Barry Bonds

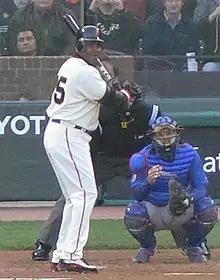
Bonds batting against the Chicago Cubs in 2006

In 2006, Bonds earned $20 million (not including bonuses), the fourth-highest salary in baseball. Through the 2006 season he had earned approximately $172 million during his then 21-year career, making him baseball's all-time highest-paid player. Bonds hit under .200 for his first 10 games of the season and did not hit a home run until April 22. This 10-game stretch was his longest home run slump since the 1998 season. On May 7, Bonds drew within one home run of tying Babe Ruth for second place on the all-time list, hitting his 713th career home run into the second level of Citizens Bank Park in Philadelphia, off pitcher Jon Lieber in a game in which the Giants lost to the Philadelphia Phillies. The towering home run—one of the longest in Citizens Bank Park's two-season history, traveling an estimated 450 feet (140 m)—hit off the facade of the third deck in right field.